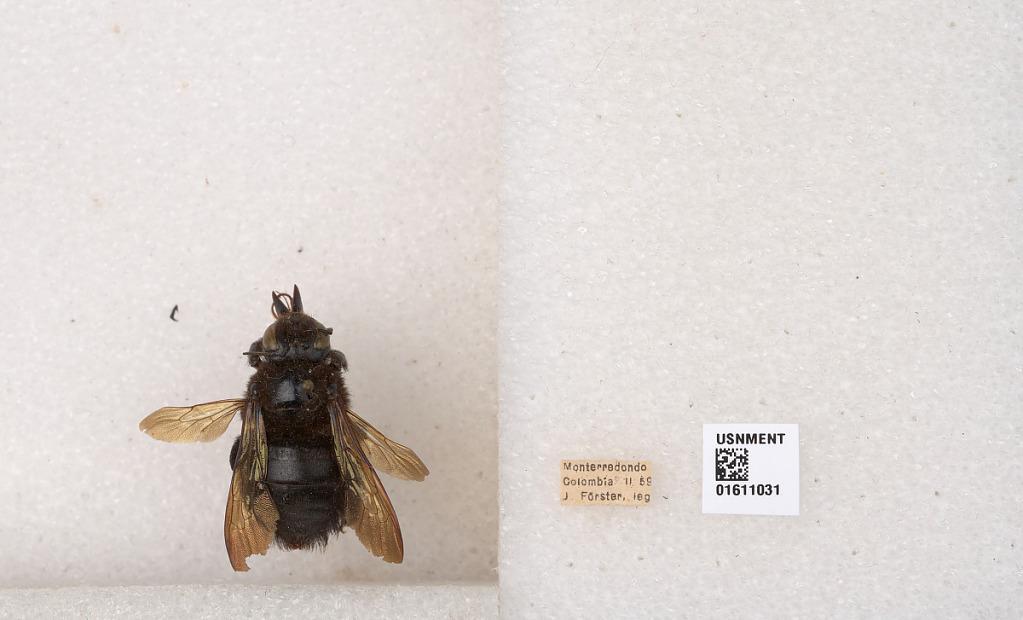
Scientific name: Xylocopa
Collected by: M. Alvarenga
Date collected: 1959-2-1
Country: Colombia
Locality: Monterredondo